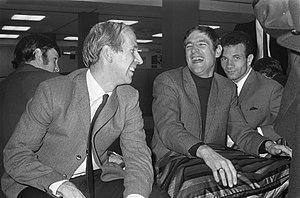
Norman Hunter est un footballeur anglais né le 29 octobre 1943 à Gateshead et mort le 17 avril 2020.